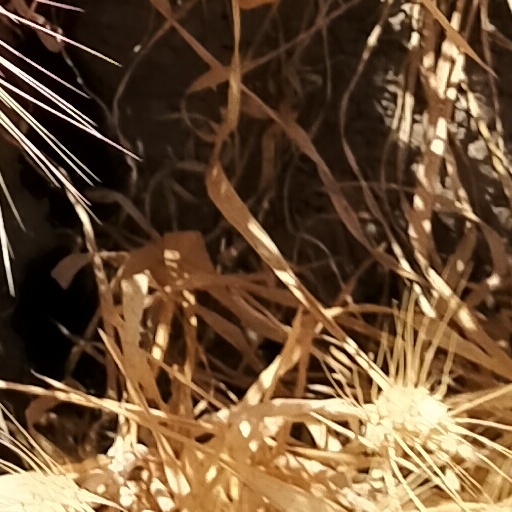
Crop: wheat